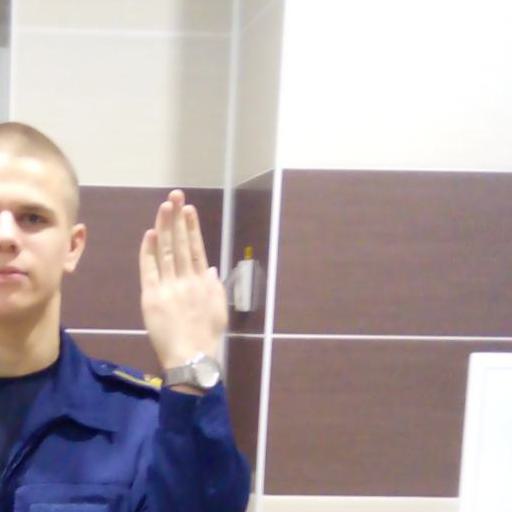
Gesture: stop_inverted